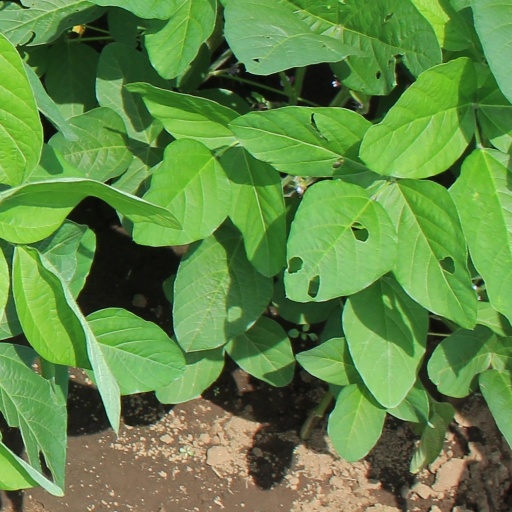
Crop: soybean